Yoichiro Nambu

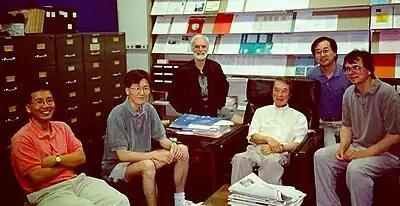
Nambu (white shirt) and associates in 1996

In 1965, within a short interval, three works were published — a preprint by Nikolay Bogolyubov, Boris Struminsky, and Albert Tavkhelidze; a paper by Yoneji Miyamoto (宮本米二); and a paper by Moo-Young Han and Nambu. In these papers, the authors, analyzing various problems in quark theory, independently arrived at the idea that quarks possess a previously unknown quantum number (named "color charge" by Murray Gell-Mann and Harald Fritzsch in 1971). They also developed a model of strong interactions based on three triplets of quarks with integer electric charges. Nambu proposed the idea of "color charge" of quantum chromodynamics, building on his earlier work on spontaneous symmetry breaking in particle physics.